Cubitt (car)

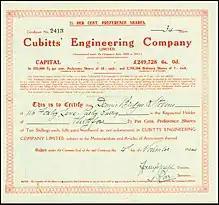
Share of Cubitts' Engineering Company Ltd., issued 4. November 1924

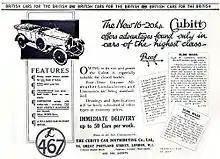
Cubitt advert ( circa 1921) for publication in contemporary media

Cubitt was a British motor vehicle manufactured in Aylesbury, Buckinghamshire from 1920 to 1925. Around 3,000 vehicles were built.